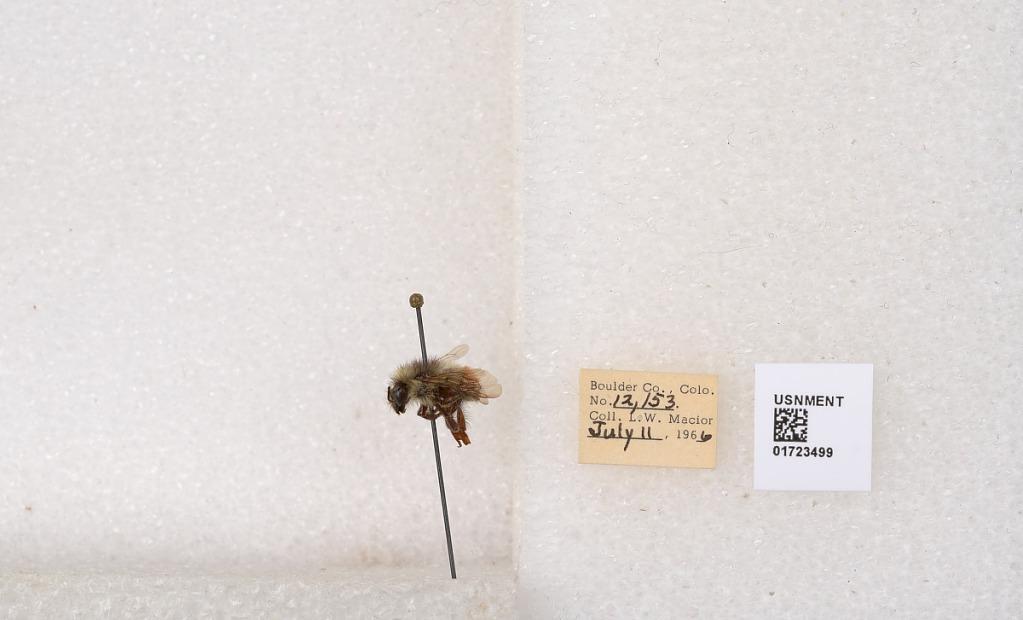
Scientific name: Bombus flavifrons Cresson
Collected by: L. Macior
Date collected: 1966-7-11
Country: United States
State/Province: Colorado
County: Boulder
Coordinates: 40.0925, -105.358